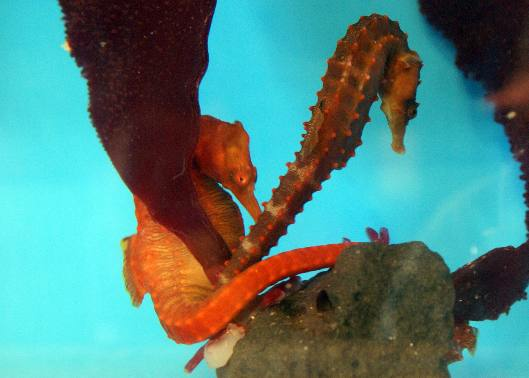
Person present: No